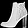
Label: Ankle boot